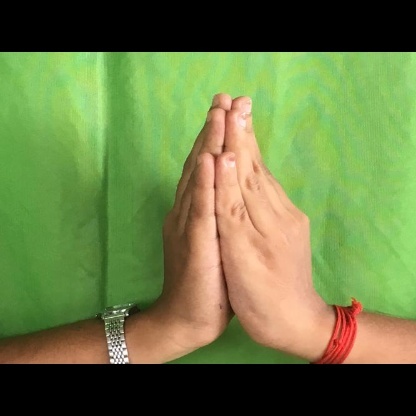
Mudra: Anjali